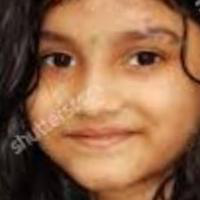
Age group: age 01-10